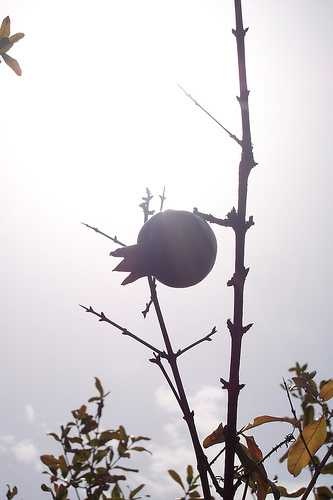
Label: Pomegranate